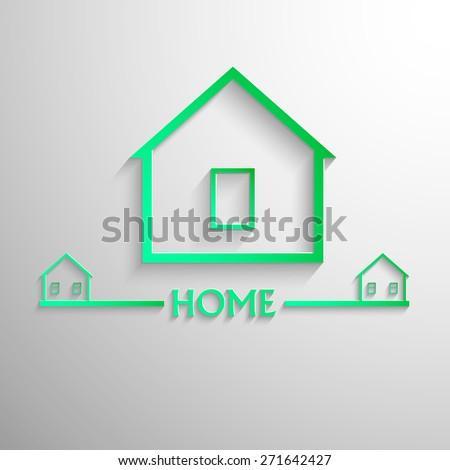
symbol with white houses on the grey background .